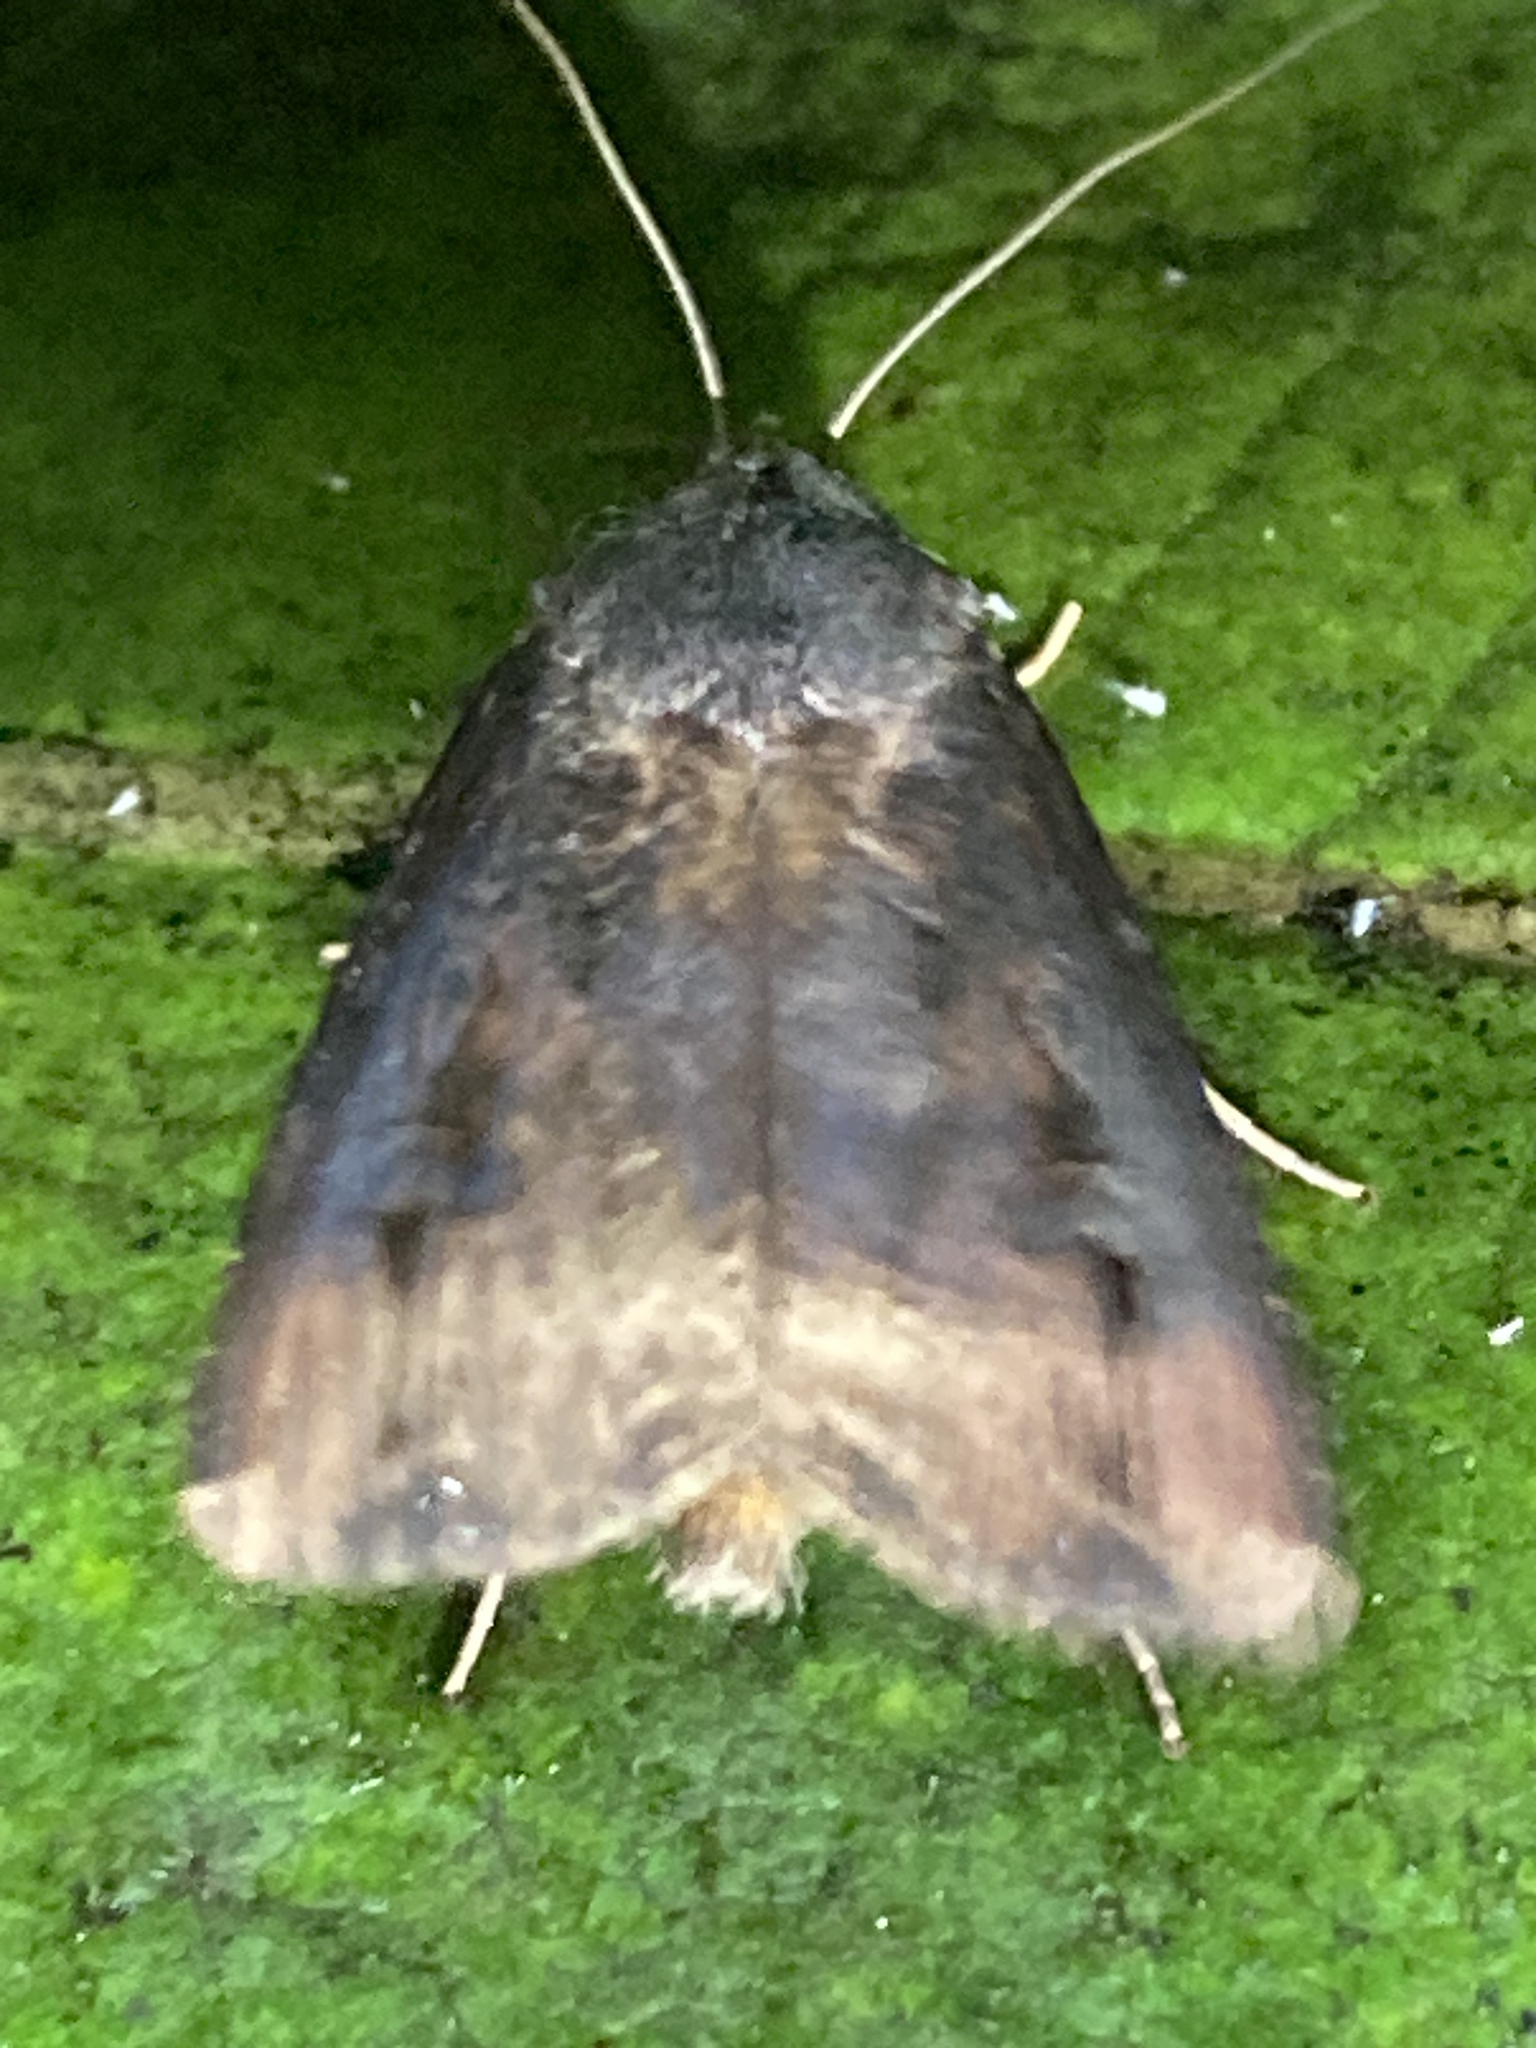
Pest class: cutworms